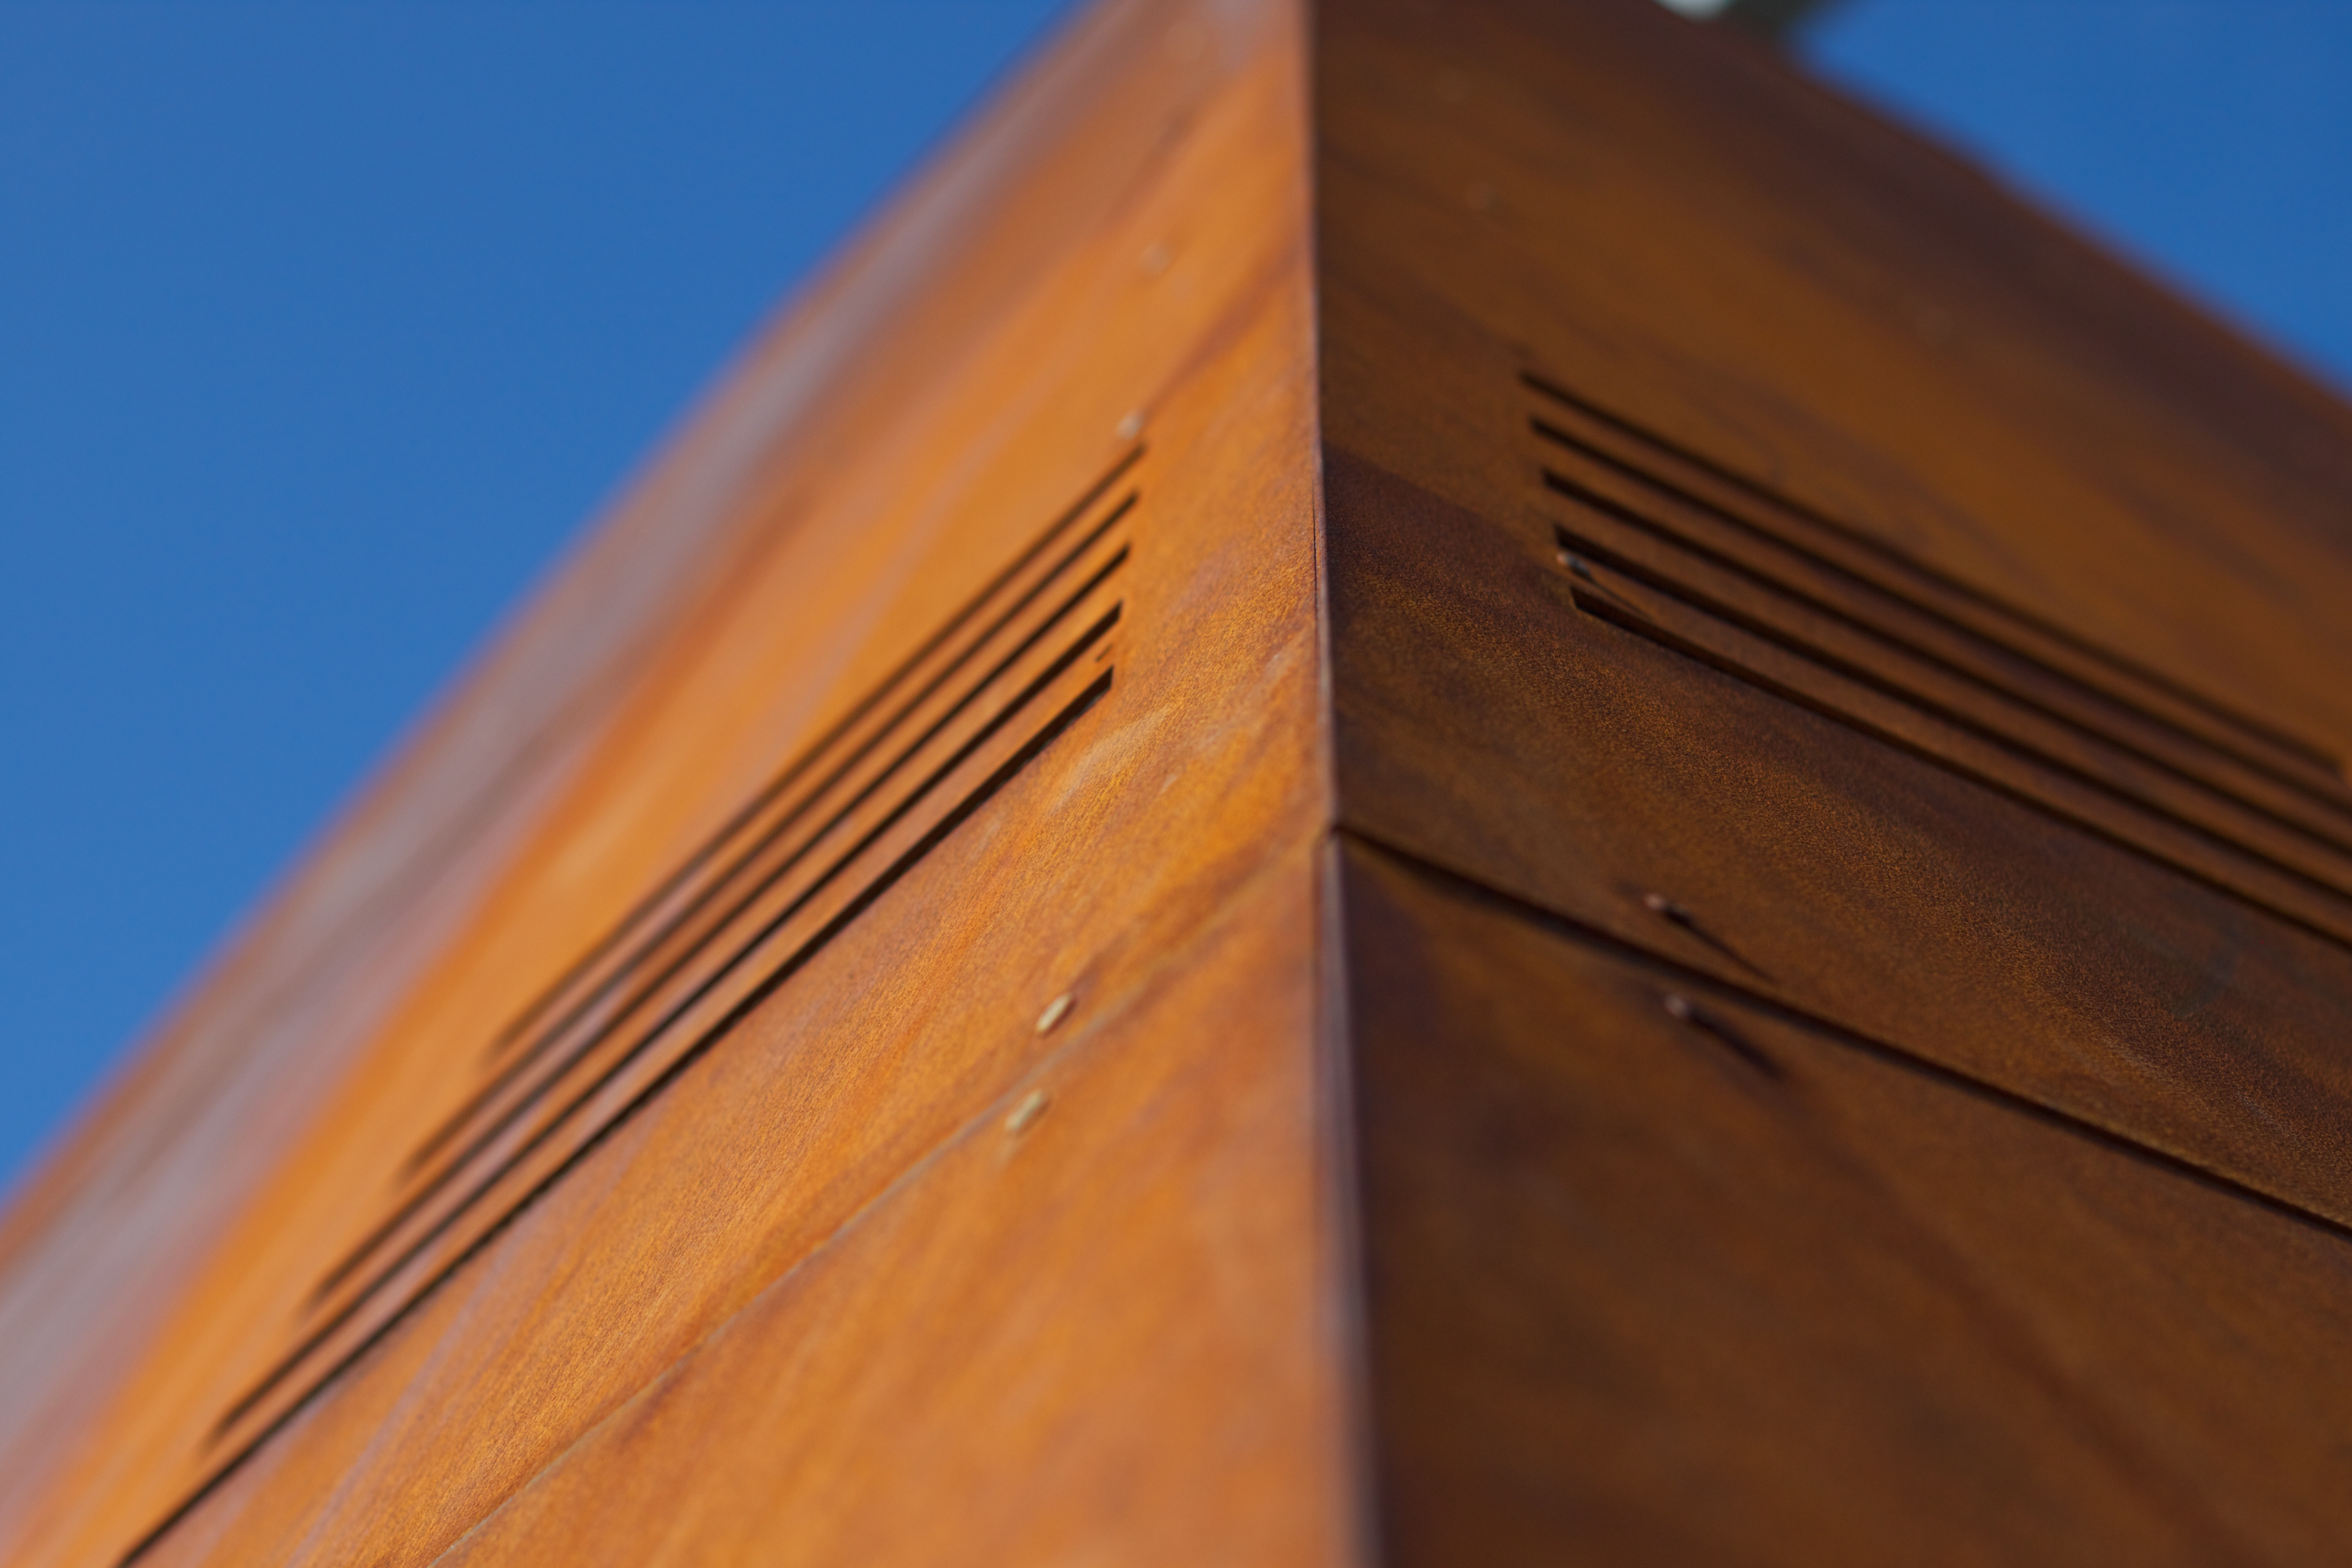
wing, wood, floor, line, color, furniture, hardwood, auodyssey, plywood, string instrument, wood stain